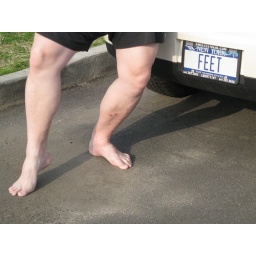
SW in cat stance with FEET license plate